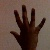
The image shows a hand gesture representing the number 5 in Indian Sign Language.